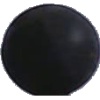
Label: blue_grape